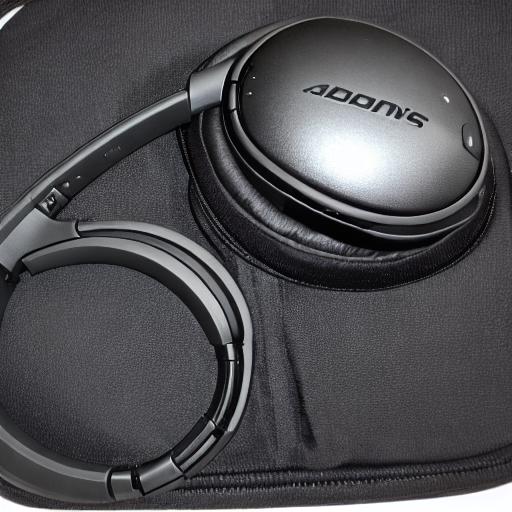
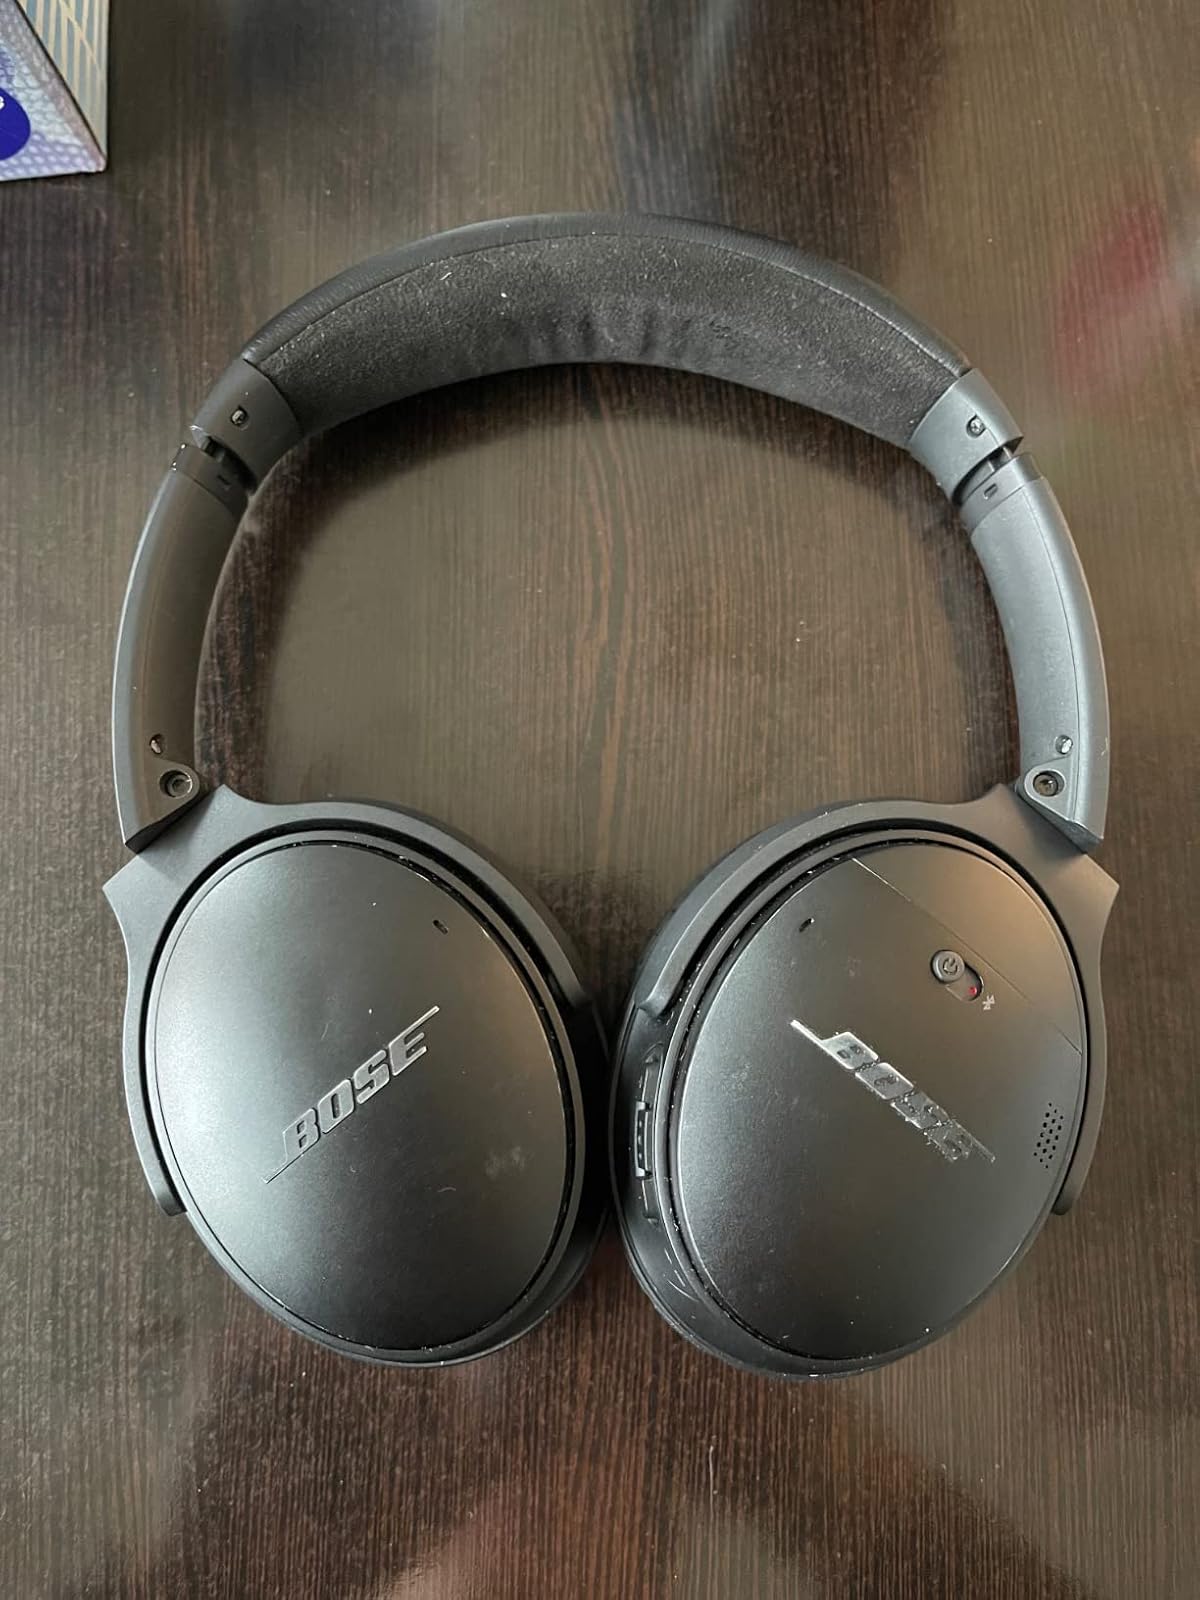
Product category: headphones
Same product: no